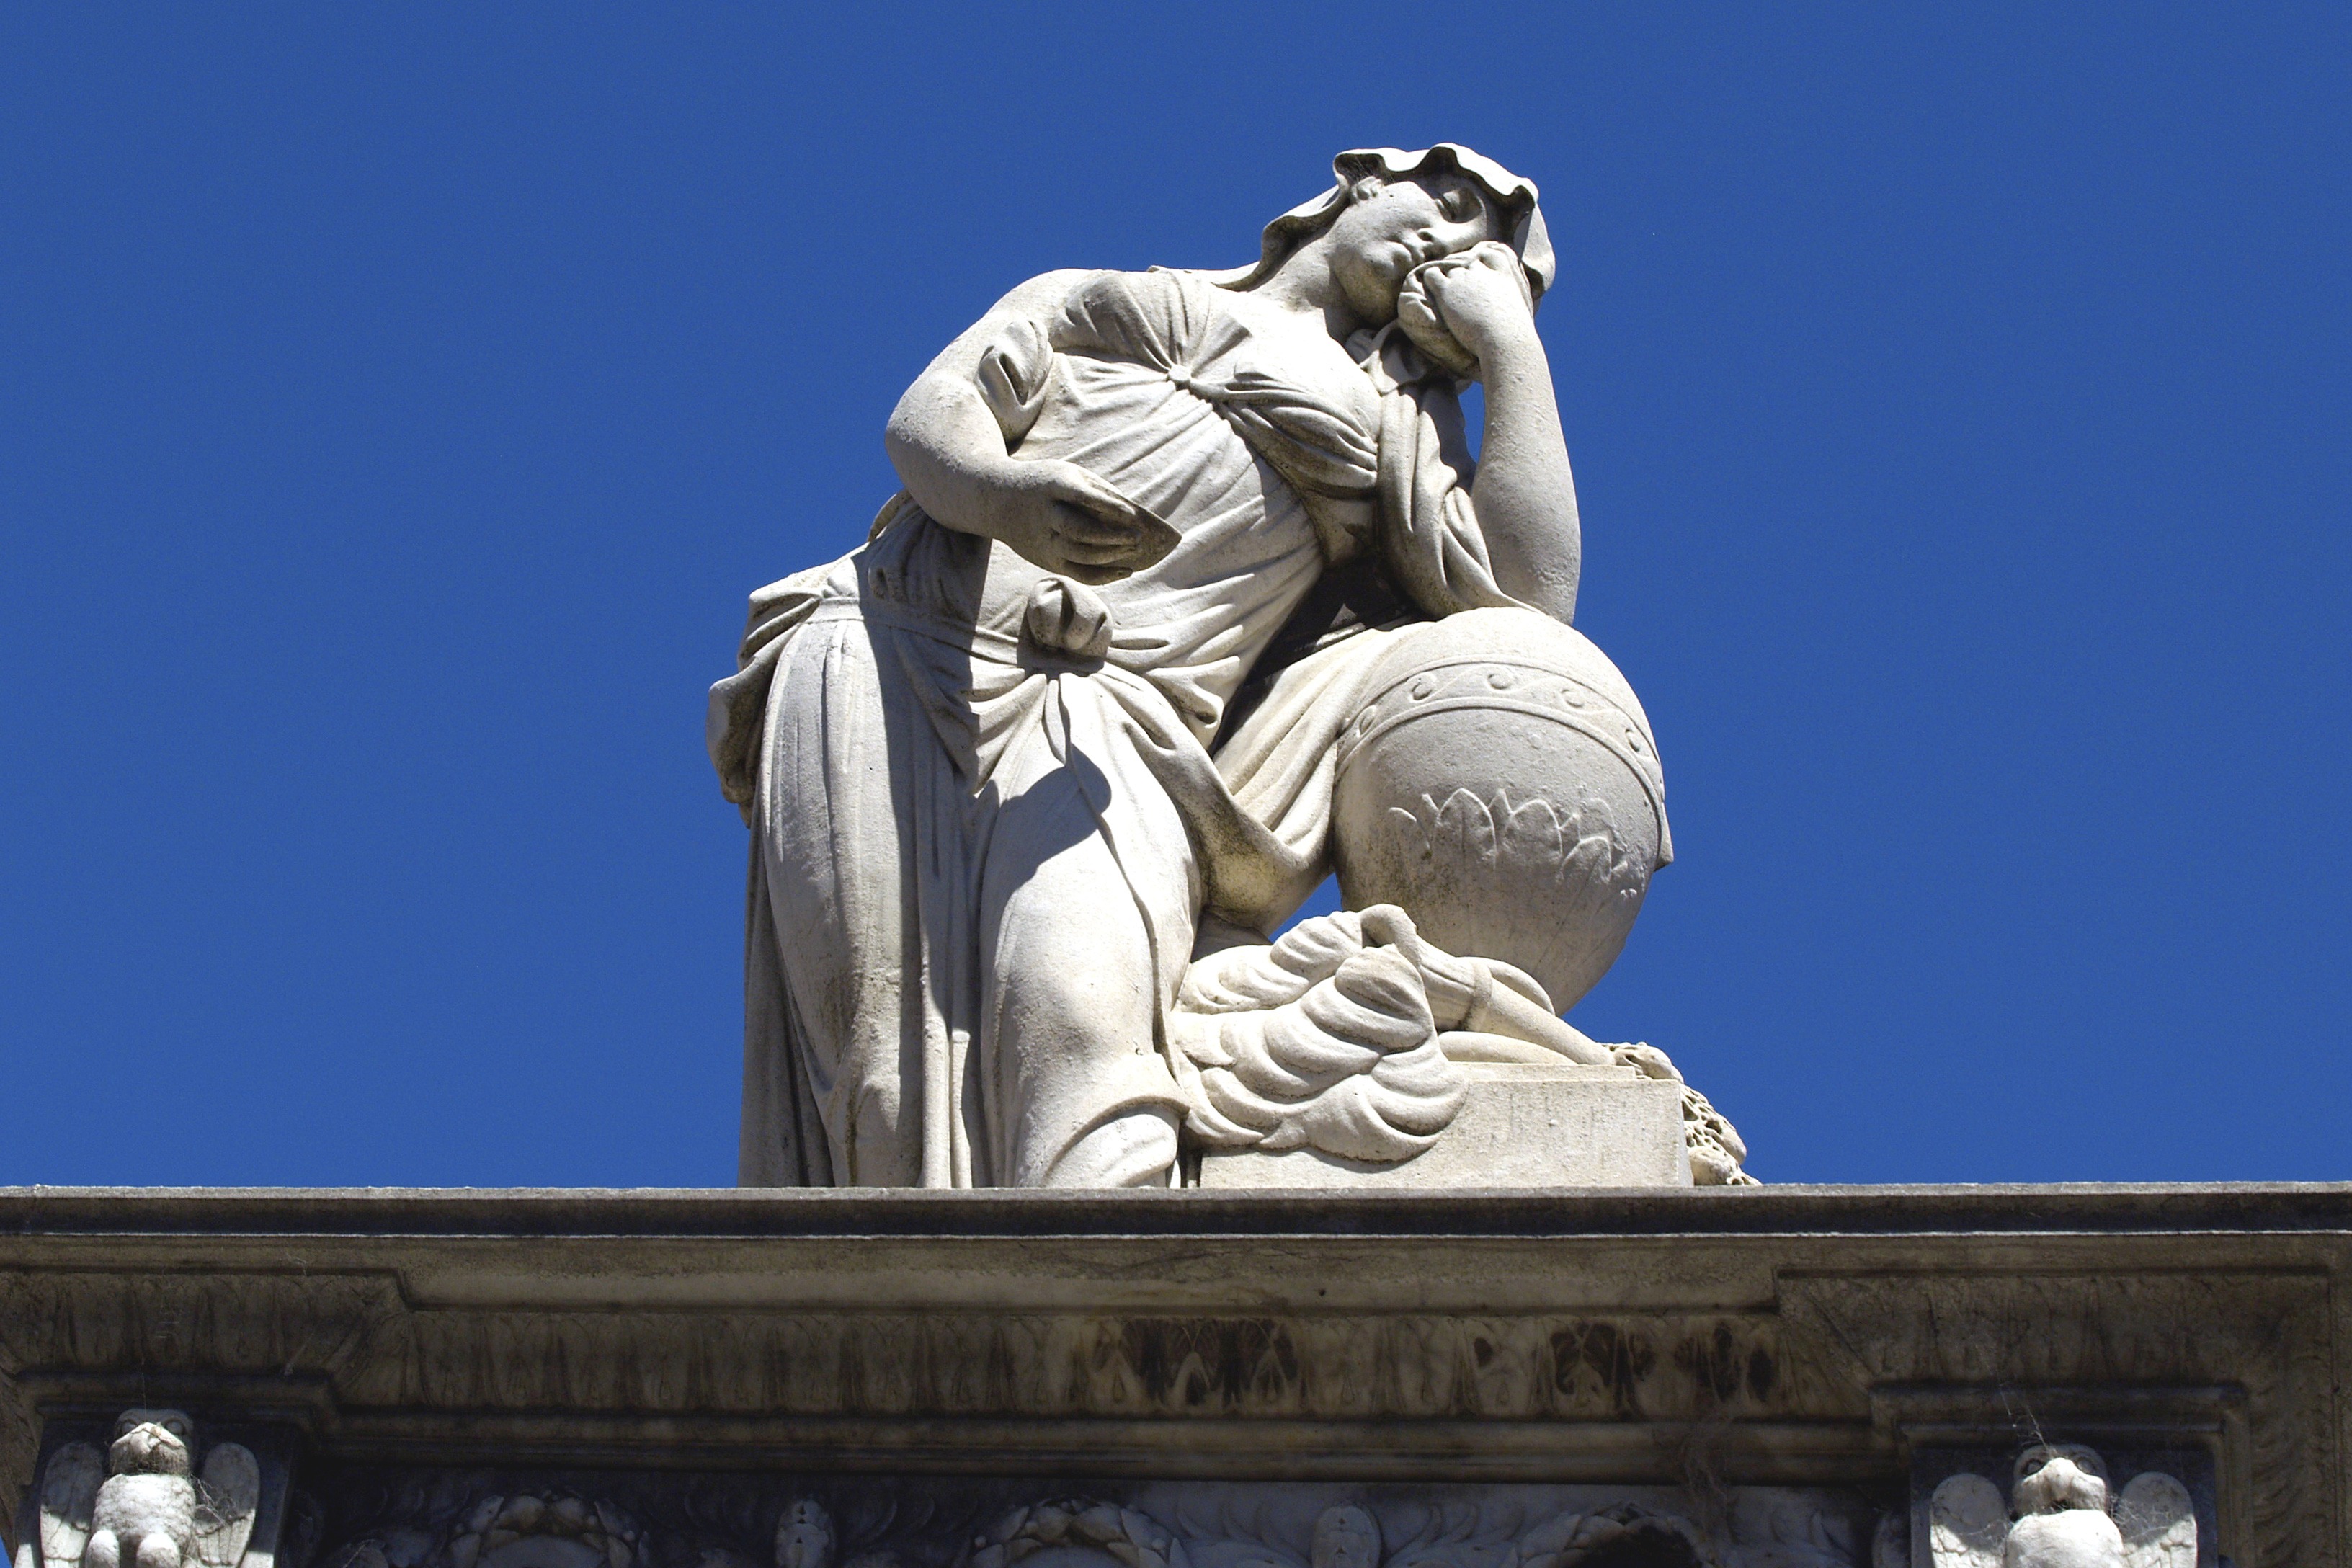
sky, monument, statue, landmark, memory, cemetery, tombstone, artwork, sculpture, religious, memorial, art, argentina, mausoleum, remembering, stone sculpture, buenos aires, ancient history, grave yard